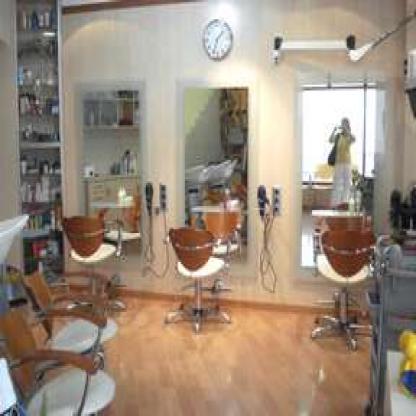
Scene: Indoor